List of Lucchese crime family mobsters

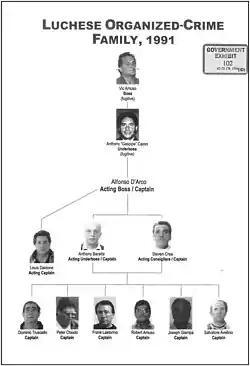
Lucchese crime family - Chart 1991

Michael "Big Mike" DeSantis is the current acting boss of the family. DeSantis is a member of the Brooklyn faction and a supporter of Vic Amuso. In November 1989, DeSantis was inducted into the crime family along with Richie Pagliarulo, Frank Federico, and two others, with the ceremony being conducted by boss Vic Amuso, underboss Anthony Casso, and capos Al D'Arco, Sal Avellino, Peter Chiodo, Bobby Amuso, Frank Lastorino, and Anthony Baratta. On September 18, 1991, DeSantis, along with capos Anthony Baratta and Frank Lastorino and soldier Frankie Frederico, conspired to kill Alphonse D'Arco in the Kimberly Hotel in Manhattan, but failed. DeSantis walked into the hotel wearing a bulletproof vest and a gun in his waistband, but D'Arco spotted the gun. While DeSantis went to hide the gun in the bathroom, D'Arco made his escape, eventually defecting and becoming a government witness. In April 1993, Michael DeSantis was indicted and jailed along with Frank Lastorino and Richard Pagliarulo on murder conspiracy, extortion, and other racketeering charges. DeSantis served 18 years in prison for his involvement in two 1980s murders for the boss. On June 28, 2010, he was released from prison. In May 2014, the FBI observed a sit-down on Long Island between then-soldier Michael DeSantis, along with his capo Carmine Avellino, and capo John Castellucci and John Cerrella, a member of Castellucci’s crew, over an illegal criminal activity between DeSantis, Cerrella and Castellucci. DeSantis violated his parole restrictions during the sit-down but did not return to prison because he had a shoulder replacement surgery and was able to stay in home detention until his parole restriction ended on June 28, 2015.